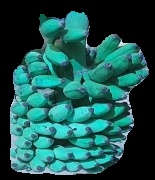
Variety: elakki-bale
Grade: grade3